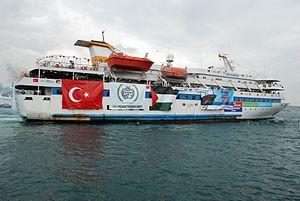
L’abordage de la flottille pour Gaza est une opération de l'armée israélienne du 31 mai 2010 dirigée, en haute mer, contre une flottille de bateaux de militants pro-palestiniens qui tentaient de briser le blocus de la bande de Gaza. La « flottille de la liberté » ou « flottille Free Gaza » comprenait huit cargos transportant près de 700 passagers, de l’aide humanitaire et des matériaux de construction destinés à la population de la bande de Gaza.
L’İnsani Yardım Vakfı ou İnsan Hak ve Hürriyetleri ve İnsani Yardım Vakfı ou IHH est une ONG humanitaire turque d'inspiration musulmane, acteur de référence dans le domaine de l'action humanitaire. L'İHH mène des actions pour venir en aide aux personnes en difficulté en Turquie et à l’étranger.